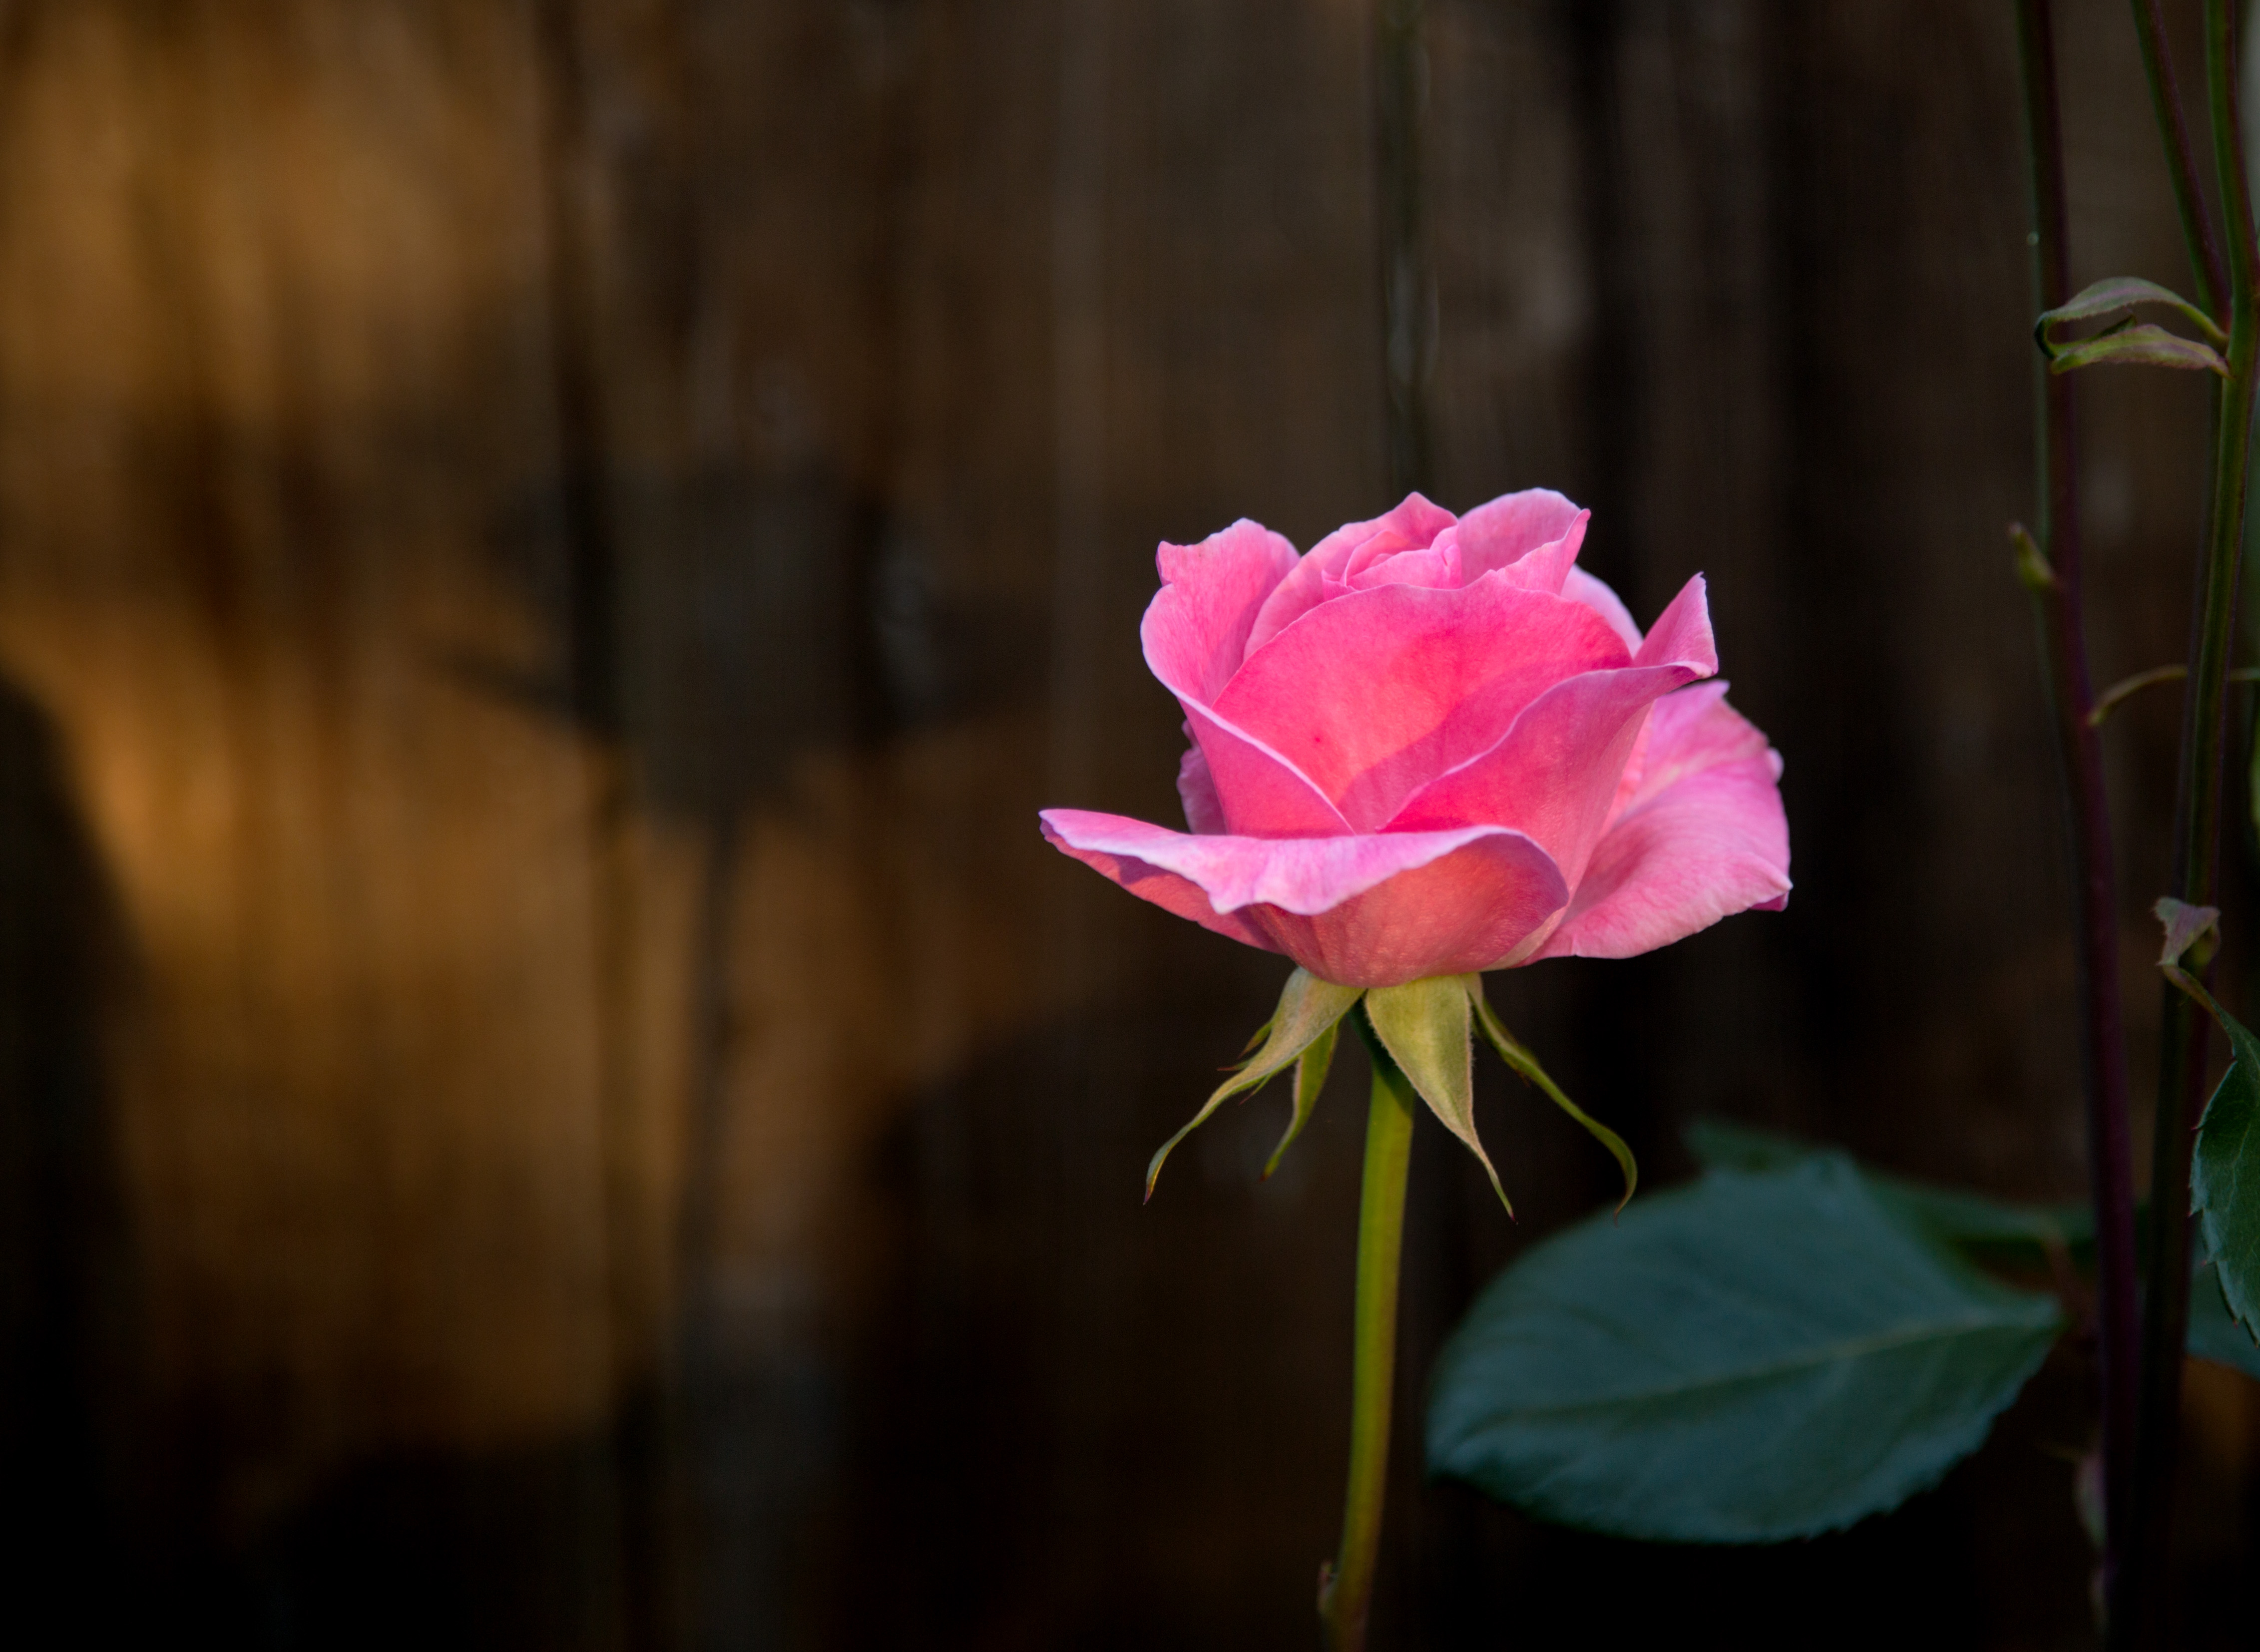
blossom, plant, leaf, flower, petal, rose, red, shadow, botany, pink, flora, 2016, 366, macro photography, flowering plant, rose family, plant stem, land plant